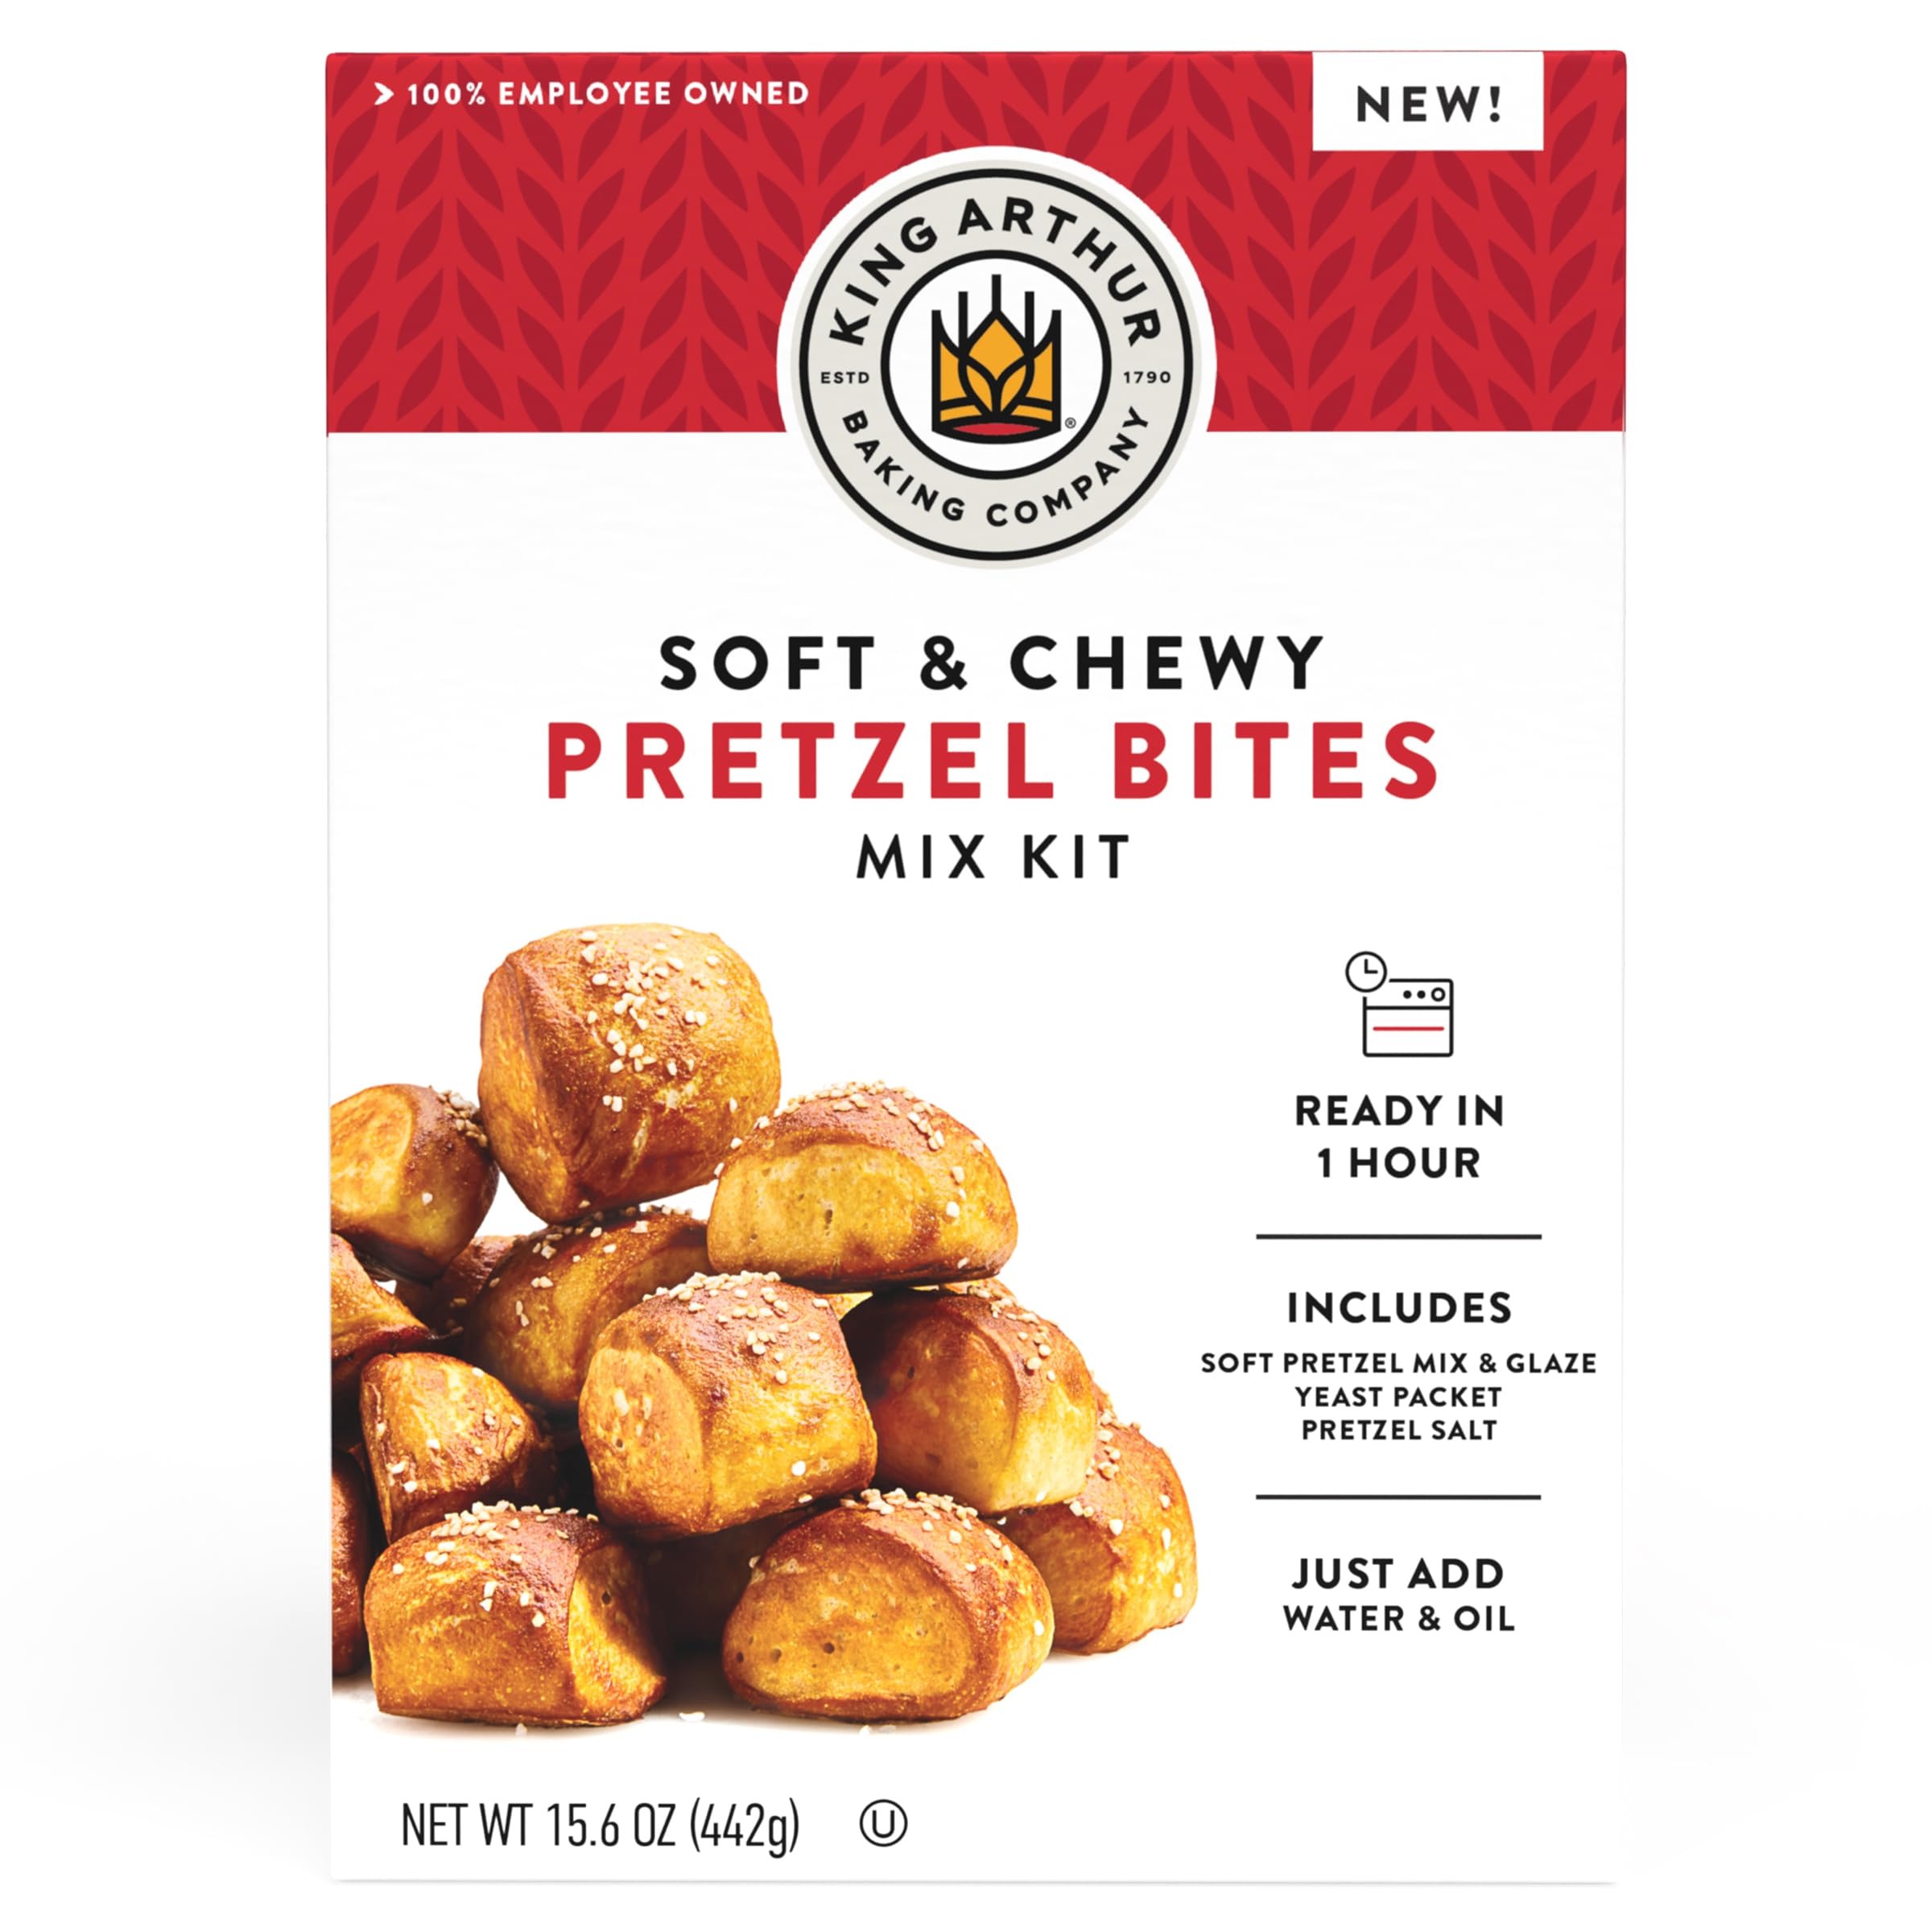
Item Name: King Arthur Baking Company Soft & Chewy Pretzel Bites Mix Kit 15.6 oz., Baking Mix - Ready in 1 hour
Bullet Point 1: Ready in 1 hour & everything you need is right in the box!
Bullet Point 2: This soft & chewy pretzel bite mix kit includes all the dry ingredients needed right in the box - even the yeast, mix-ins, and topping! Just add water and oil and you'll have tasty pretzel bites on the table in no time.
Bullet Point 3: This 15.6 oz mix kit makes 40 soft & chewy pretzel bites. Our mixes are carefully crafted in our test kitchen through meticulous taste-testing; it’s a tough job, but we’re up to the challenge.
Bullet Point 4: King Arthur Baking Company is a 100% Employee-Owned Company and a founding B Corporation.
Bullet Point 5: We are King Arthur Baking Company. Our name and logo reflect who we've always been and always will be: bakers who are committed to spreading the simple joy of baking
Value: 15.6
Unit: Ounce

Price: 7.24